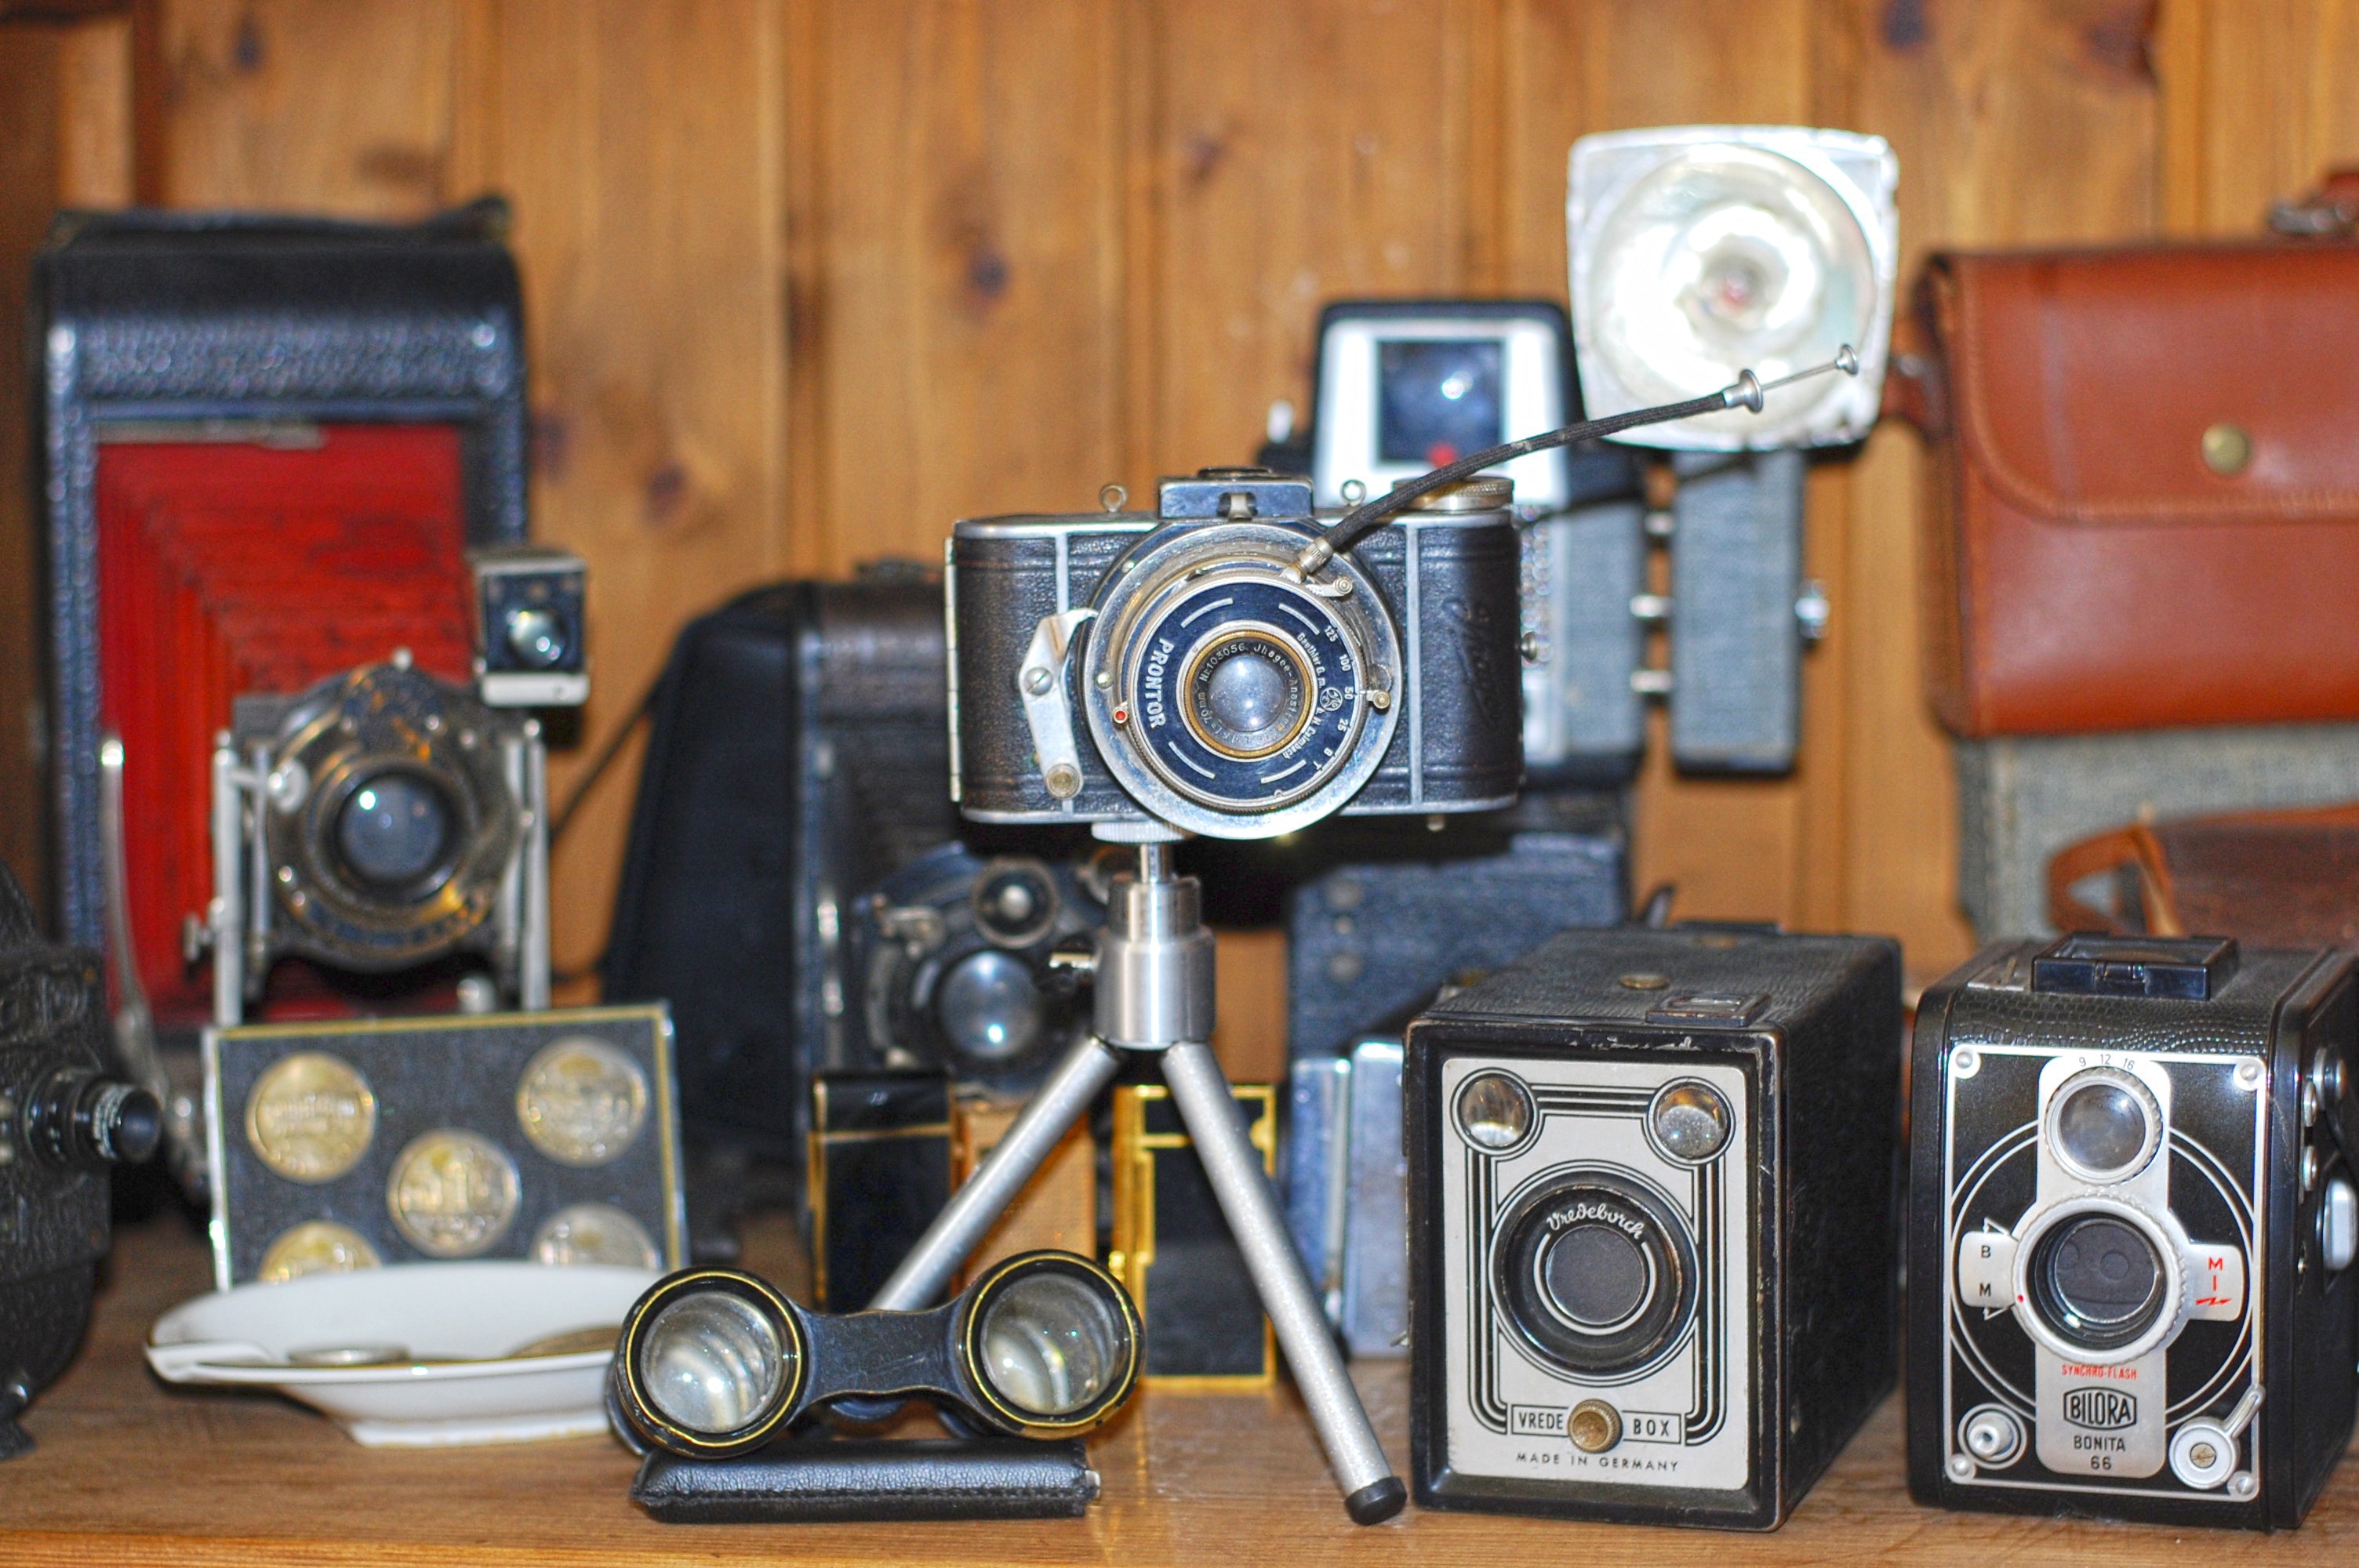
camera, digital camera, composition, antiques, cameras, old cameras, single lens reflex camera, cameras optics